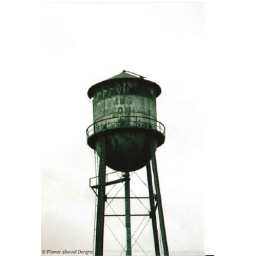
the water tank over the Brown and Williams building